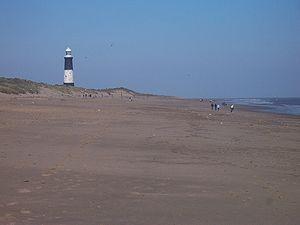
Le Spurn est une presqu'île à l'extrémité de la côte du Yorkshire de l'Est, en Angleterre, qui s'avance dans la mer du Nord et termine la rive nord de l'estuaire du Humber. Le Spurn est un long cordon littoral sableux de 5 km, soit près de la moitié de la largeur de l'embouchure à ce niveau, contre seulement 45 m de large par endroits. L'extrémité sud porte le nom de Spurn Point ou Spurn Head, et abrite un centre de la Royal National Lifeboat Institution ainsi qu'un phare abandonné. Il fait partie du territoire de la paroisse administrative d'Easington.